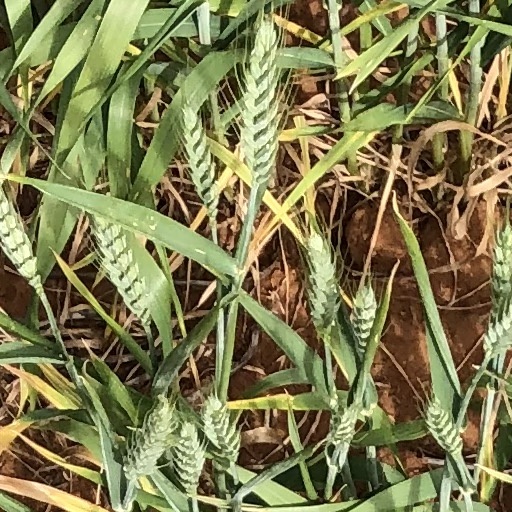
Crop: wheat